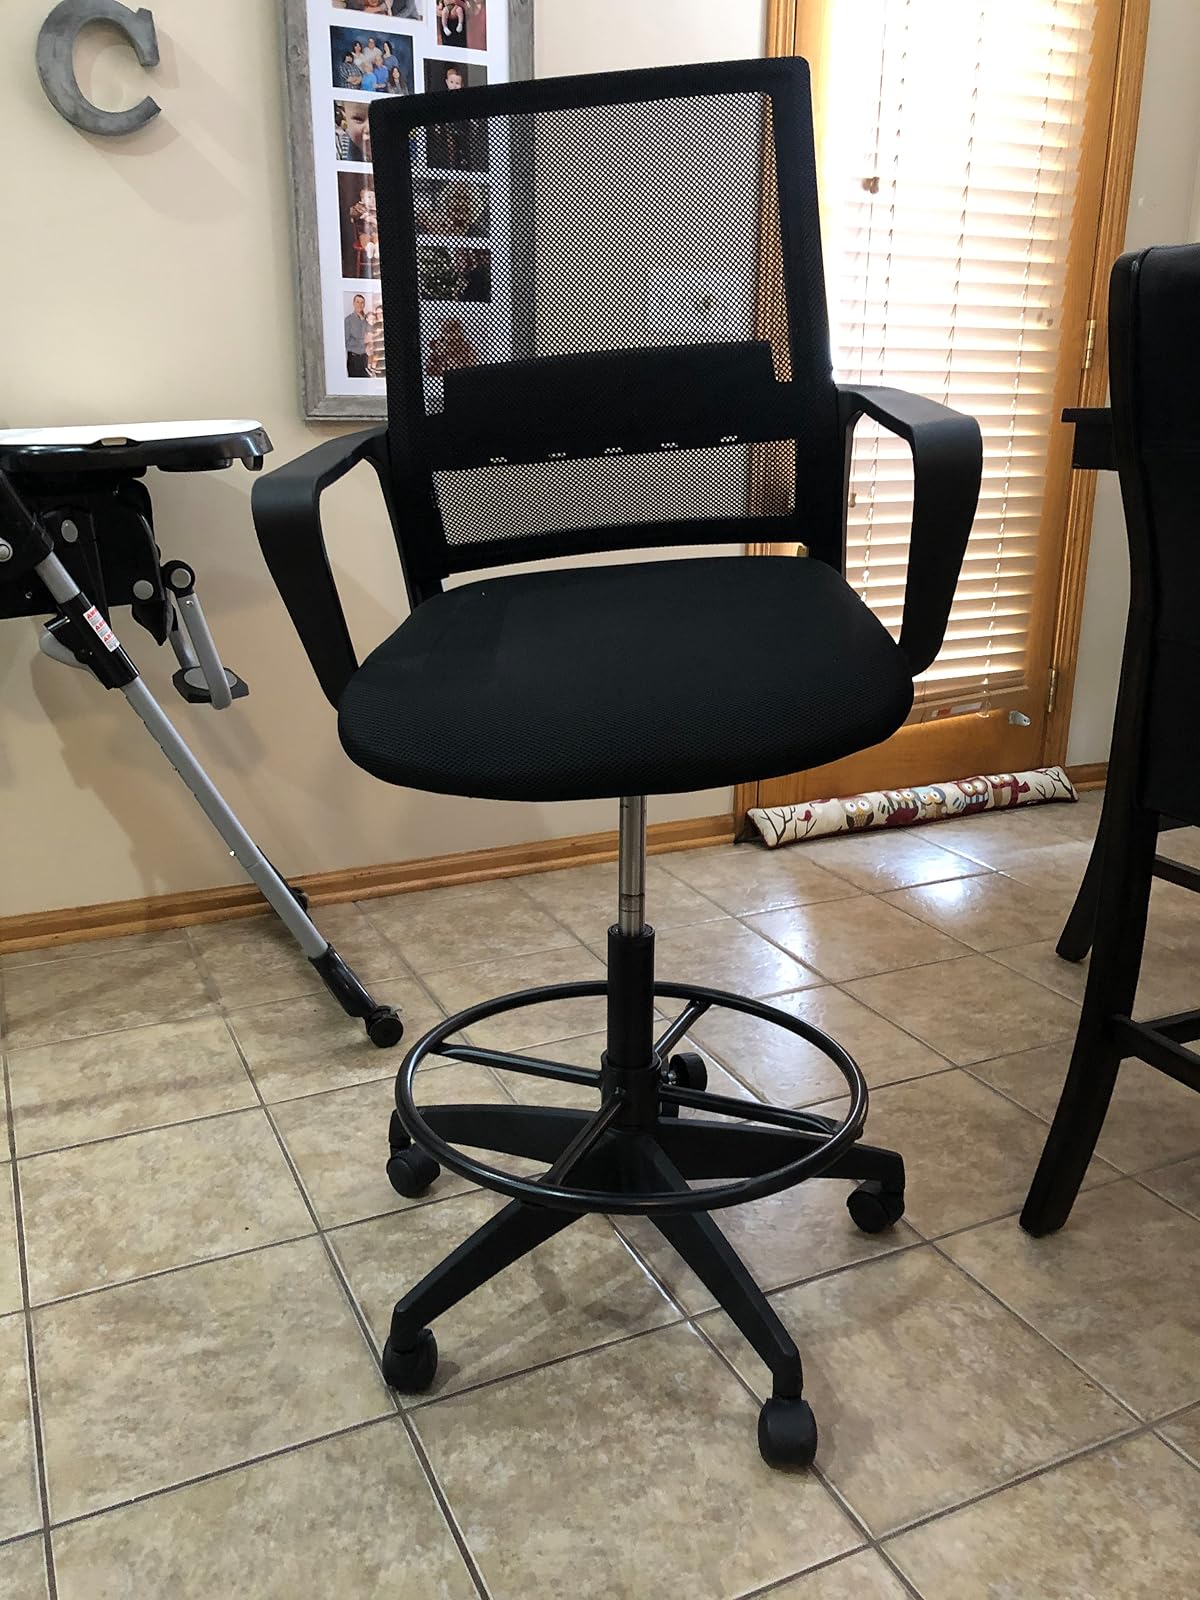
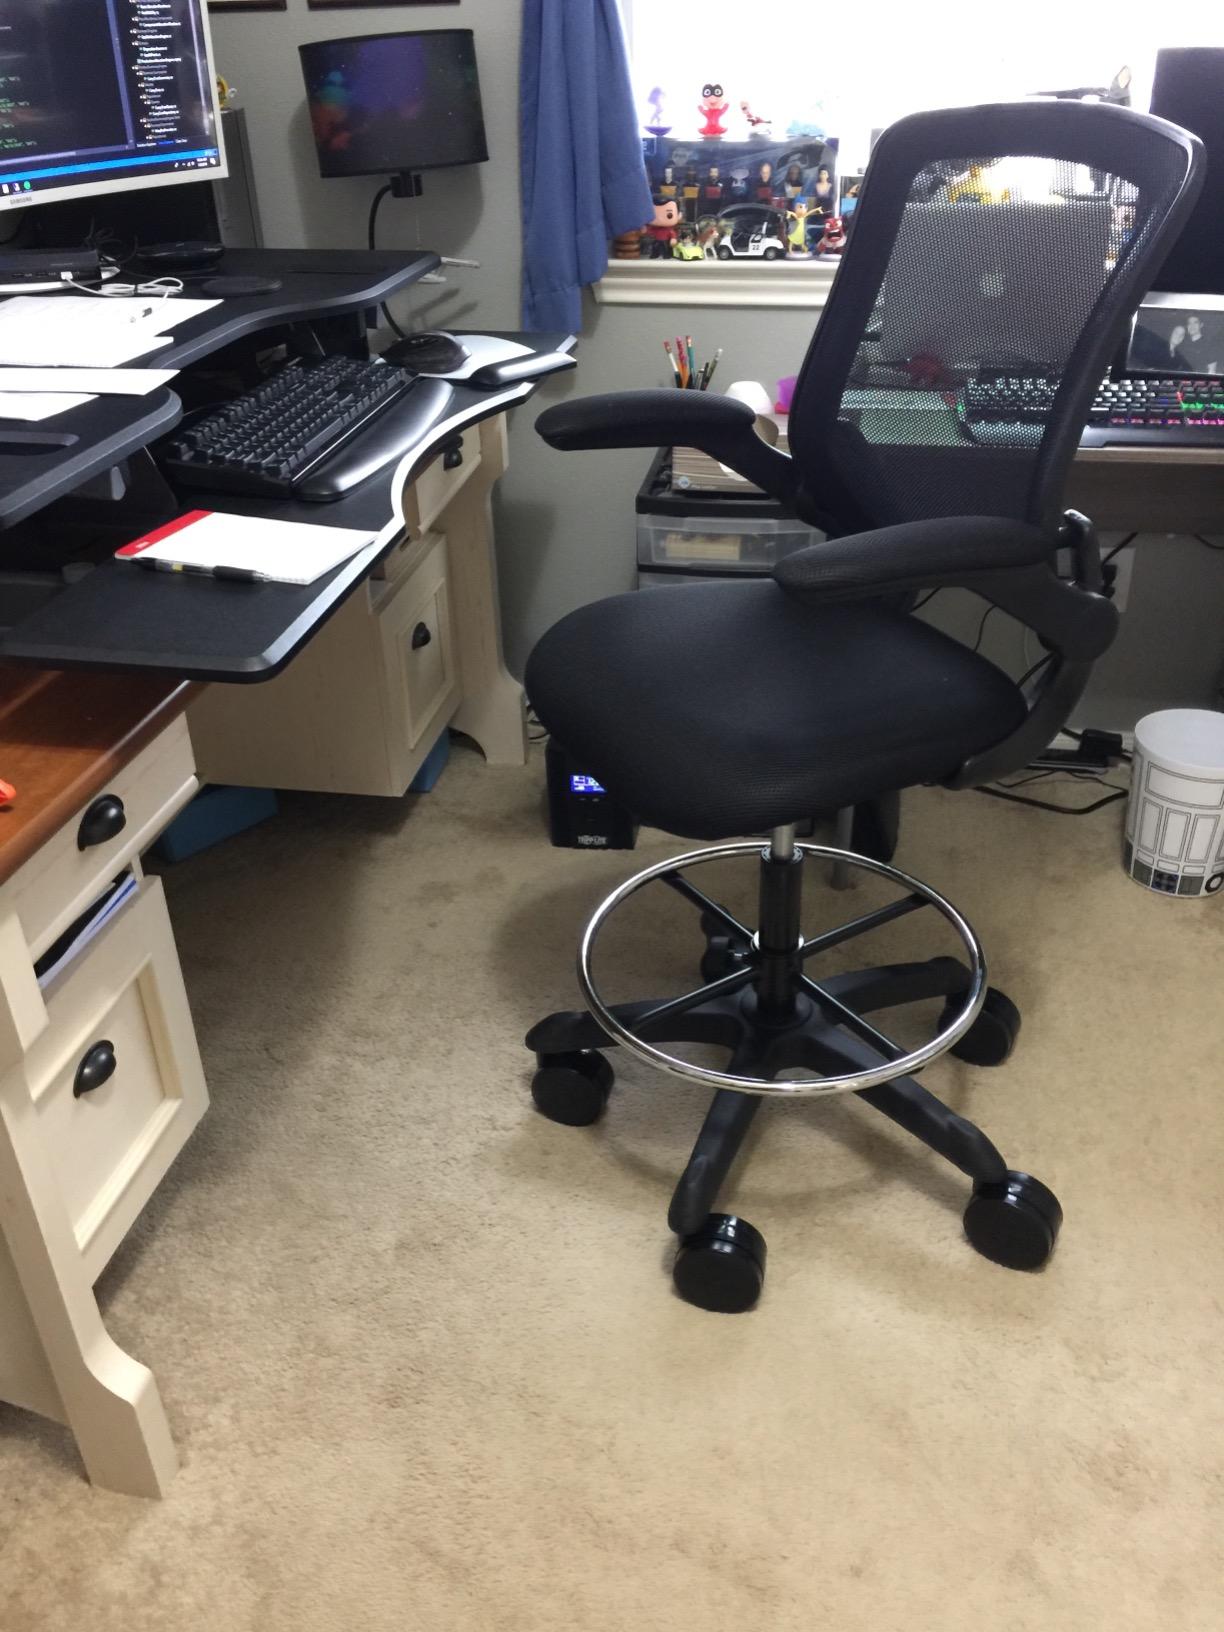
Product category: items_chair
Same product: no